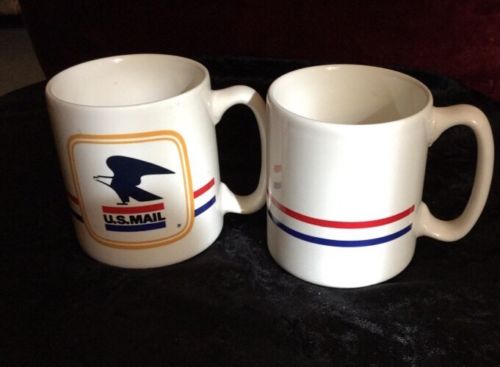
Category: mug